Tschaikovsky Pas de Deux

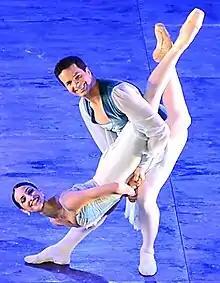
Marize Fumero and Arionel Vargas in "Tschaikovsky Pas de Deux" at the Ravello Festival in 2016

Tchaikovsky Pas de Deux is a ballet choreographed by George Balanchine to a composition by Pyotr Ilyich Tchaikovsky originally intended for act 3 of "Swan Lake" (Op. 20, 1875–76). With costumes by Barbara Karinska and lighting by Jack Owen Brown, it was first presented by New York City Ballet at the City Center of Music and Drama, New York, on 29 March 1960. Robert Irving conducted the New York City Ballet Orchestra. The dancers were Violette Verdy and Conrad Ludlow.